Louis-Michel Viger

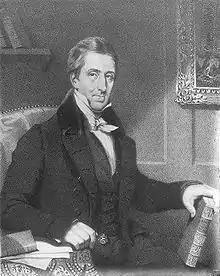
Denis-Benjamin Viger, another of Viger's cousins, also a "Patriote"

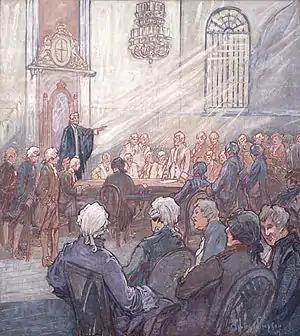
Legislative Assembly of Lower Canada meeting in the Bishop's Chapel, Quebec

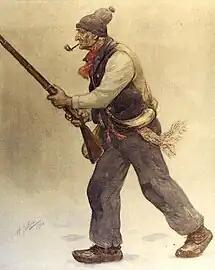
Henri Julien's drawing of an armed Patriote in the 1837 Rebellion

Viger was born in 1785 in Montreal, in the old Province of Quebec. His parents were Louis Viger and Marie-Agnès Papineau, who were part of a rising professional middle class. Their families were also heavily involved in the political life of the province of Lower Canada, created in 1791.